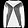
Label: Pullover